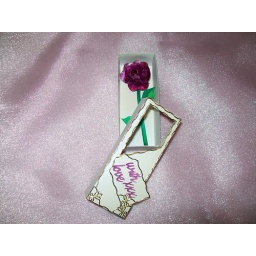
rose in box